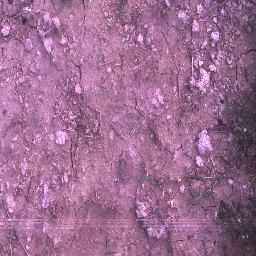
Label: negative